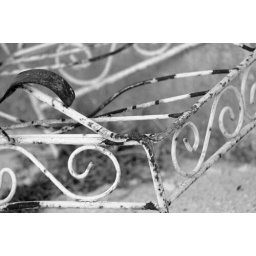
This chair is so old but typical, found sitting by the seashore. Must have been someone's relaxation spot